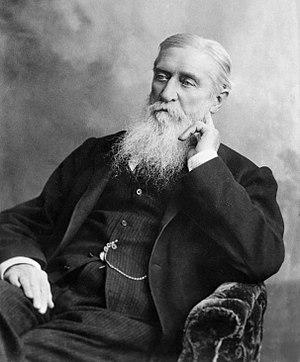
James Edward FitzGerald était un homme politique néo-zélandais. Selon certains historiens, il doit être considéré comme le premier premier ministre du pays, même si une vision plus classique est que ni lui ni son successeur doivent avoir ce titre. Il était un militant remarquable pour l'auto-gouvernance de la Nouvelle-Zélande. Il fut le premier surintendant de la province de Canterbury.